Evita Krievāne

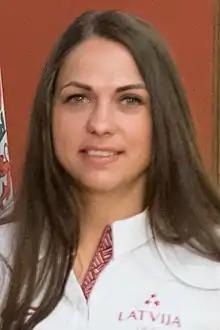
Krievāne in 2018

Evita Krievāne (born 11 June 1987) is a Latvian short track speed skater. She was born in Riga. She competed in 1000 metres and 1500 metres at the 2006 Winter Olympics in Turin.